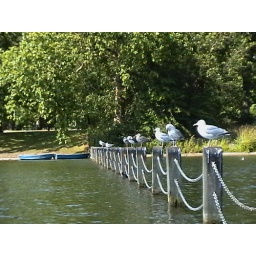
seagulls perched on steaks in the pond, each steak has a bird standing on it